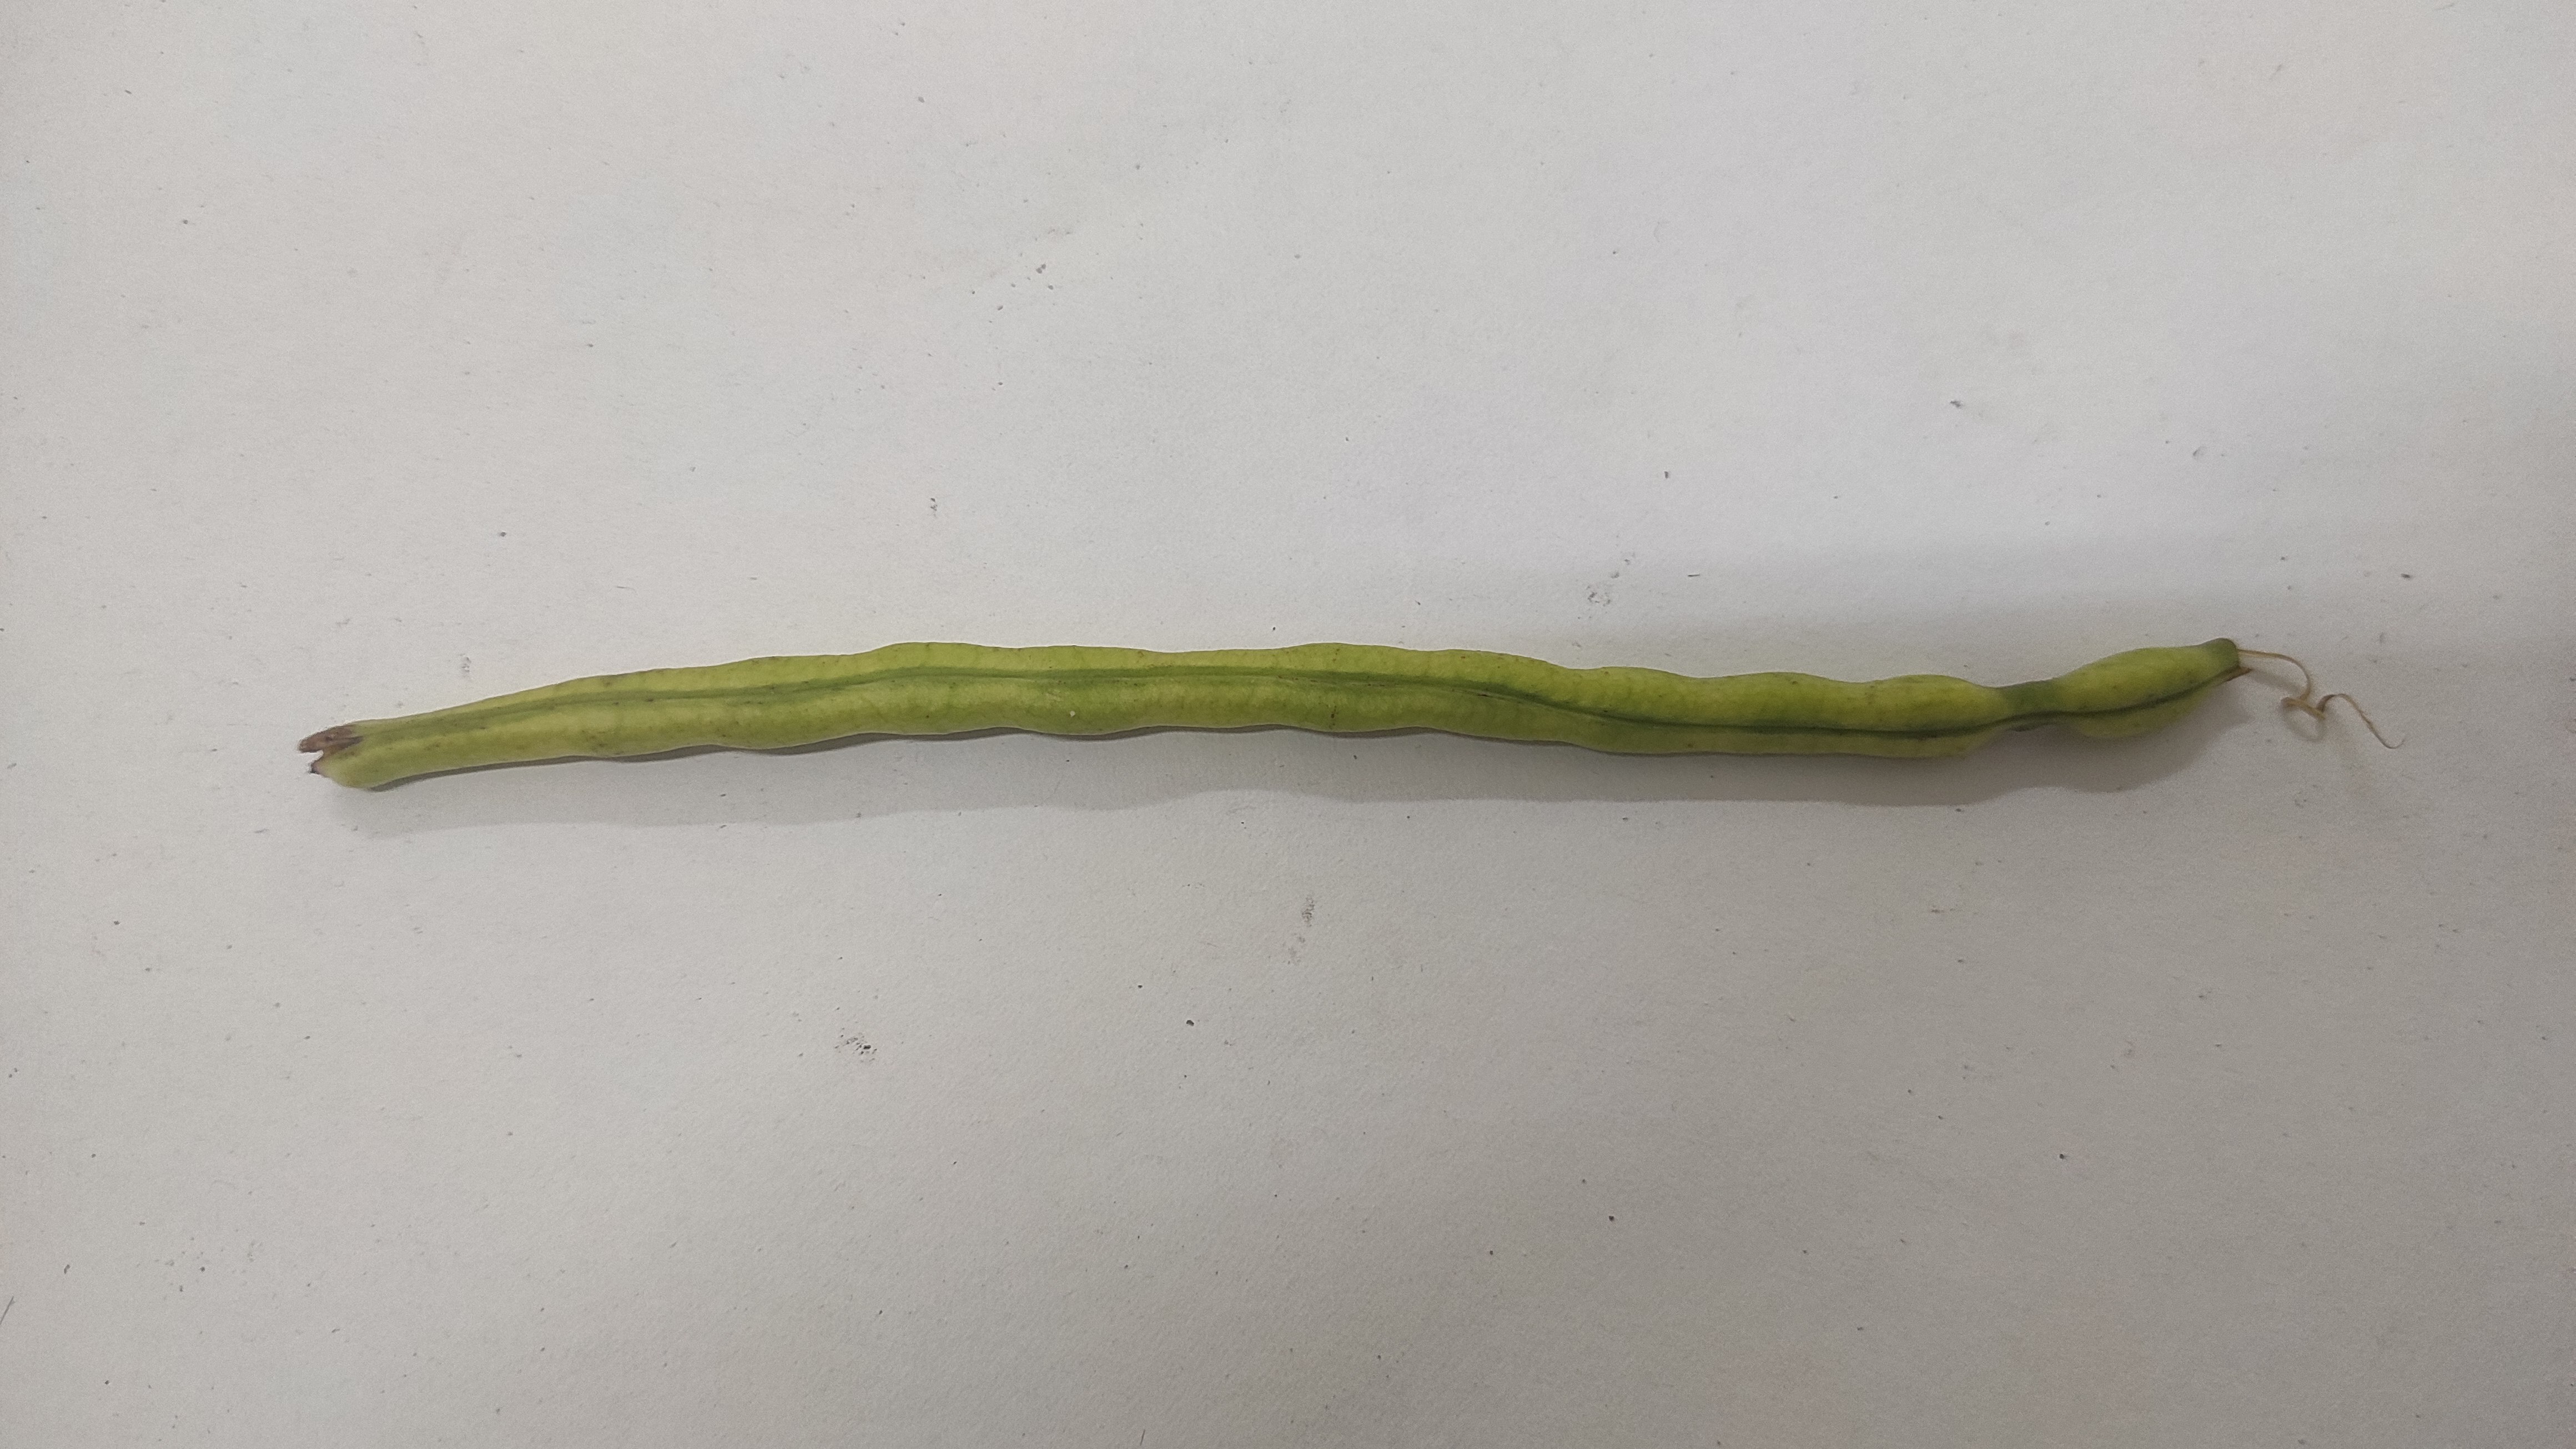
Crop: Cowpea
Condition: Fresh